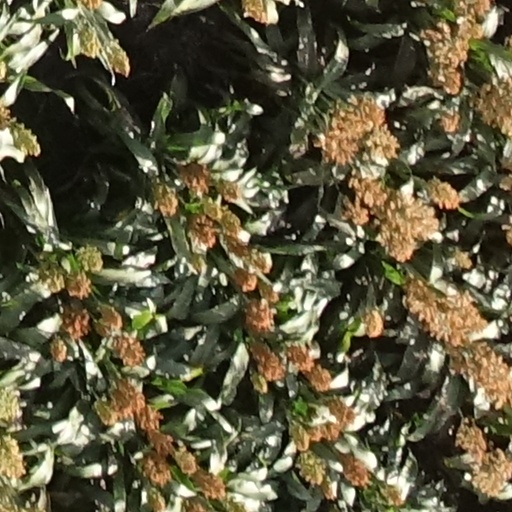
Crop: sorghum